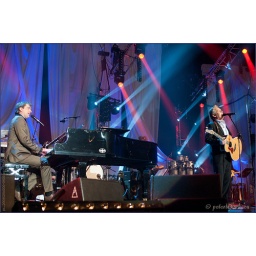
TV registratie van de Top 2000 in Concert - editie 2009Heineken Music Hall AmsterdamRadio 2 en Ned. 3 - NPS